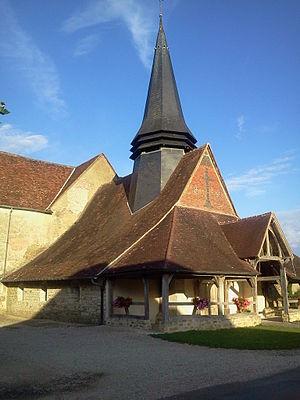
Église Saint-Éloi This building is indexed in the Base Mérimée, a database of architectural heritage maintained by the French Ministry of Culture,
Racines est une commune française, située dans le département de l'Aube en région Grand Est.
Cet article recense les monuments historiques de l'Aube, en France.
L'église Saint-Éloi est une église située à Racines, en France.